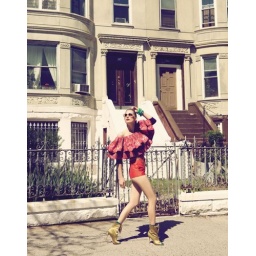
girl by building